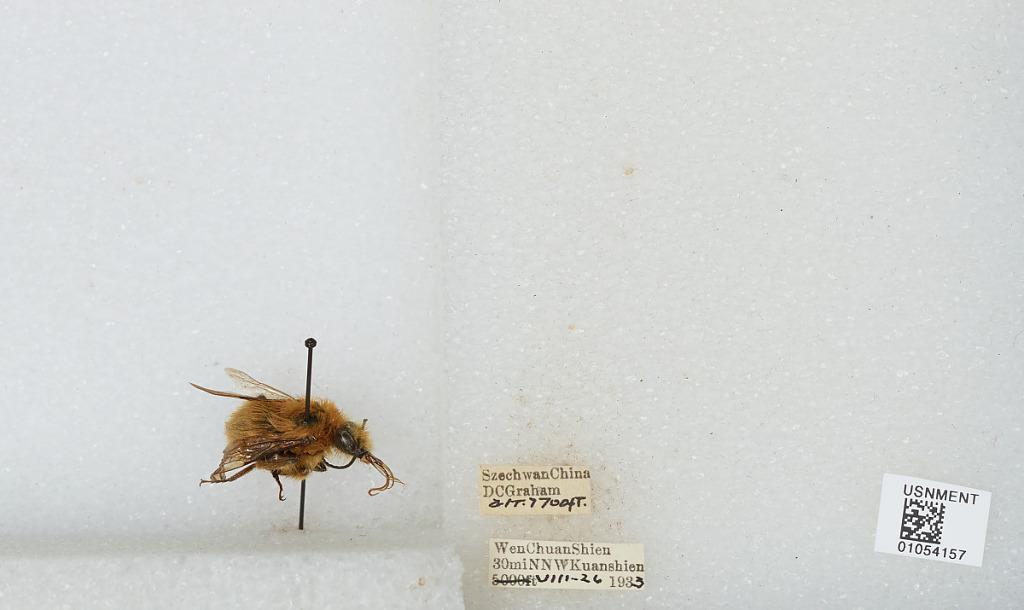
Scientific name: Bombus sp.
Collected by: D. Graham
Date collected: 1933-8-26
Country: China
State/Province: Sichuan
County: Wenchuan Xian
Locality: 30 miles NNW Kuanshien